Hassan Rouhani 2013 presidential campaign

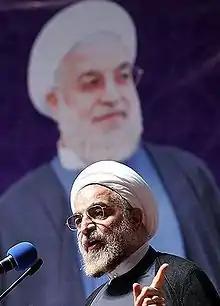
Rouhani speaking between his supporters in women convention

Rouhani considers the existing problems in the field of economy and other sectors due to incorrect management by the incumbent administration. He admitted with proper planning, production units can be activated and jobs can be created, but this needs stability because sometimes economic regulations of the country have changed 50 times in a single month.